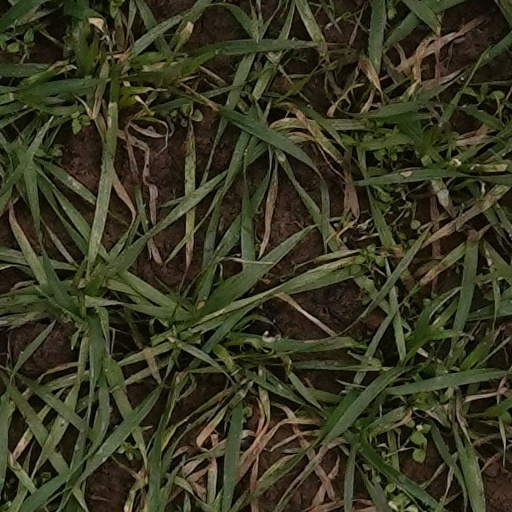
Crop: wheat